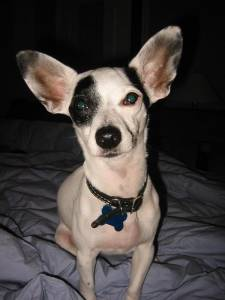
Breed: chihuahua